Church of the Transfiguration

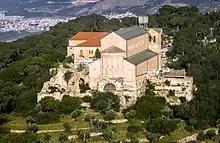
Aerial view of the Church

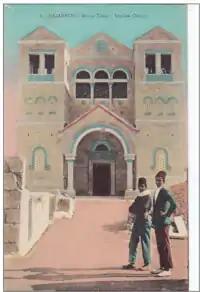
The "Mount Tabor - Basilica Church", by Karimeh Abbud, circa 1925

The Church of the Transfiguration is a Franciscan church located on Mount Tabor in Israel. It is traditionally believed to be the site where the Transfiguration of Jesus took place, an event in the Gospels in which Jesus is transfigured upon an unnamed mountain and speaks with Moses and Elijah.